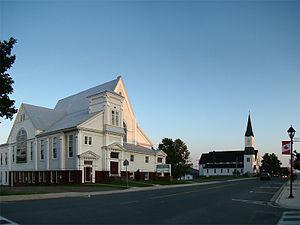
Woodstock, Nouveau-Brunswick, Canada. Coucher de soleil sur la rue principale.
Woodstock est une ville canadienne du comté de Carleton, dans l'Ouest du Nouveau-Brunswick.